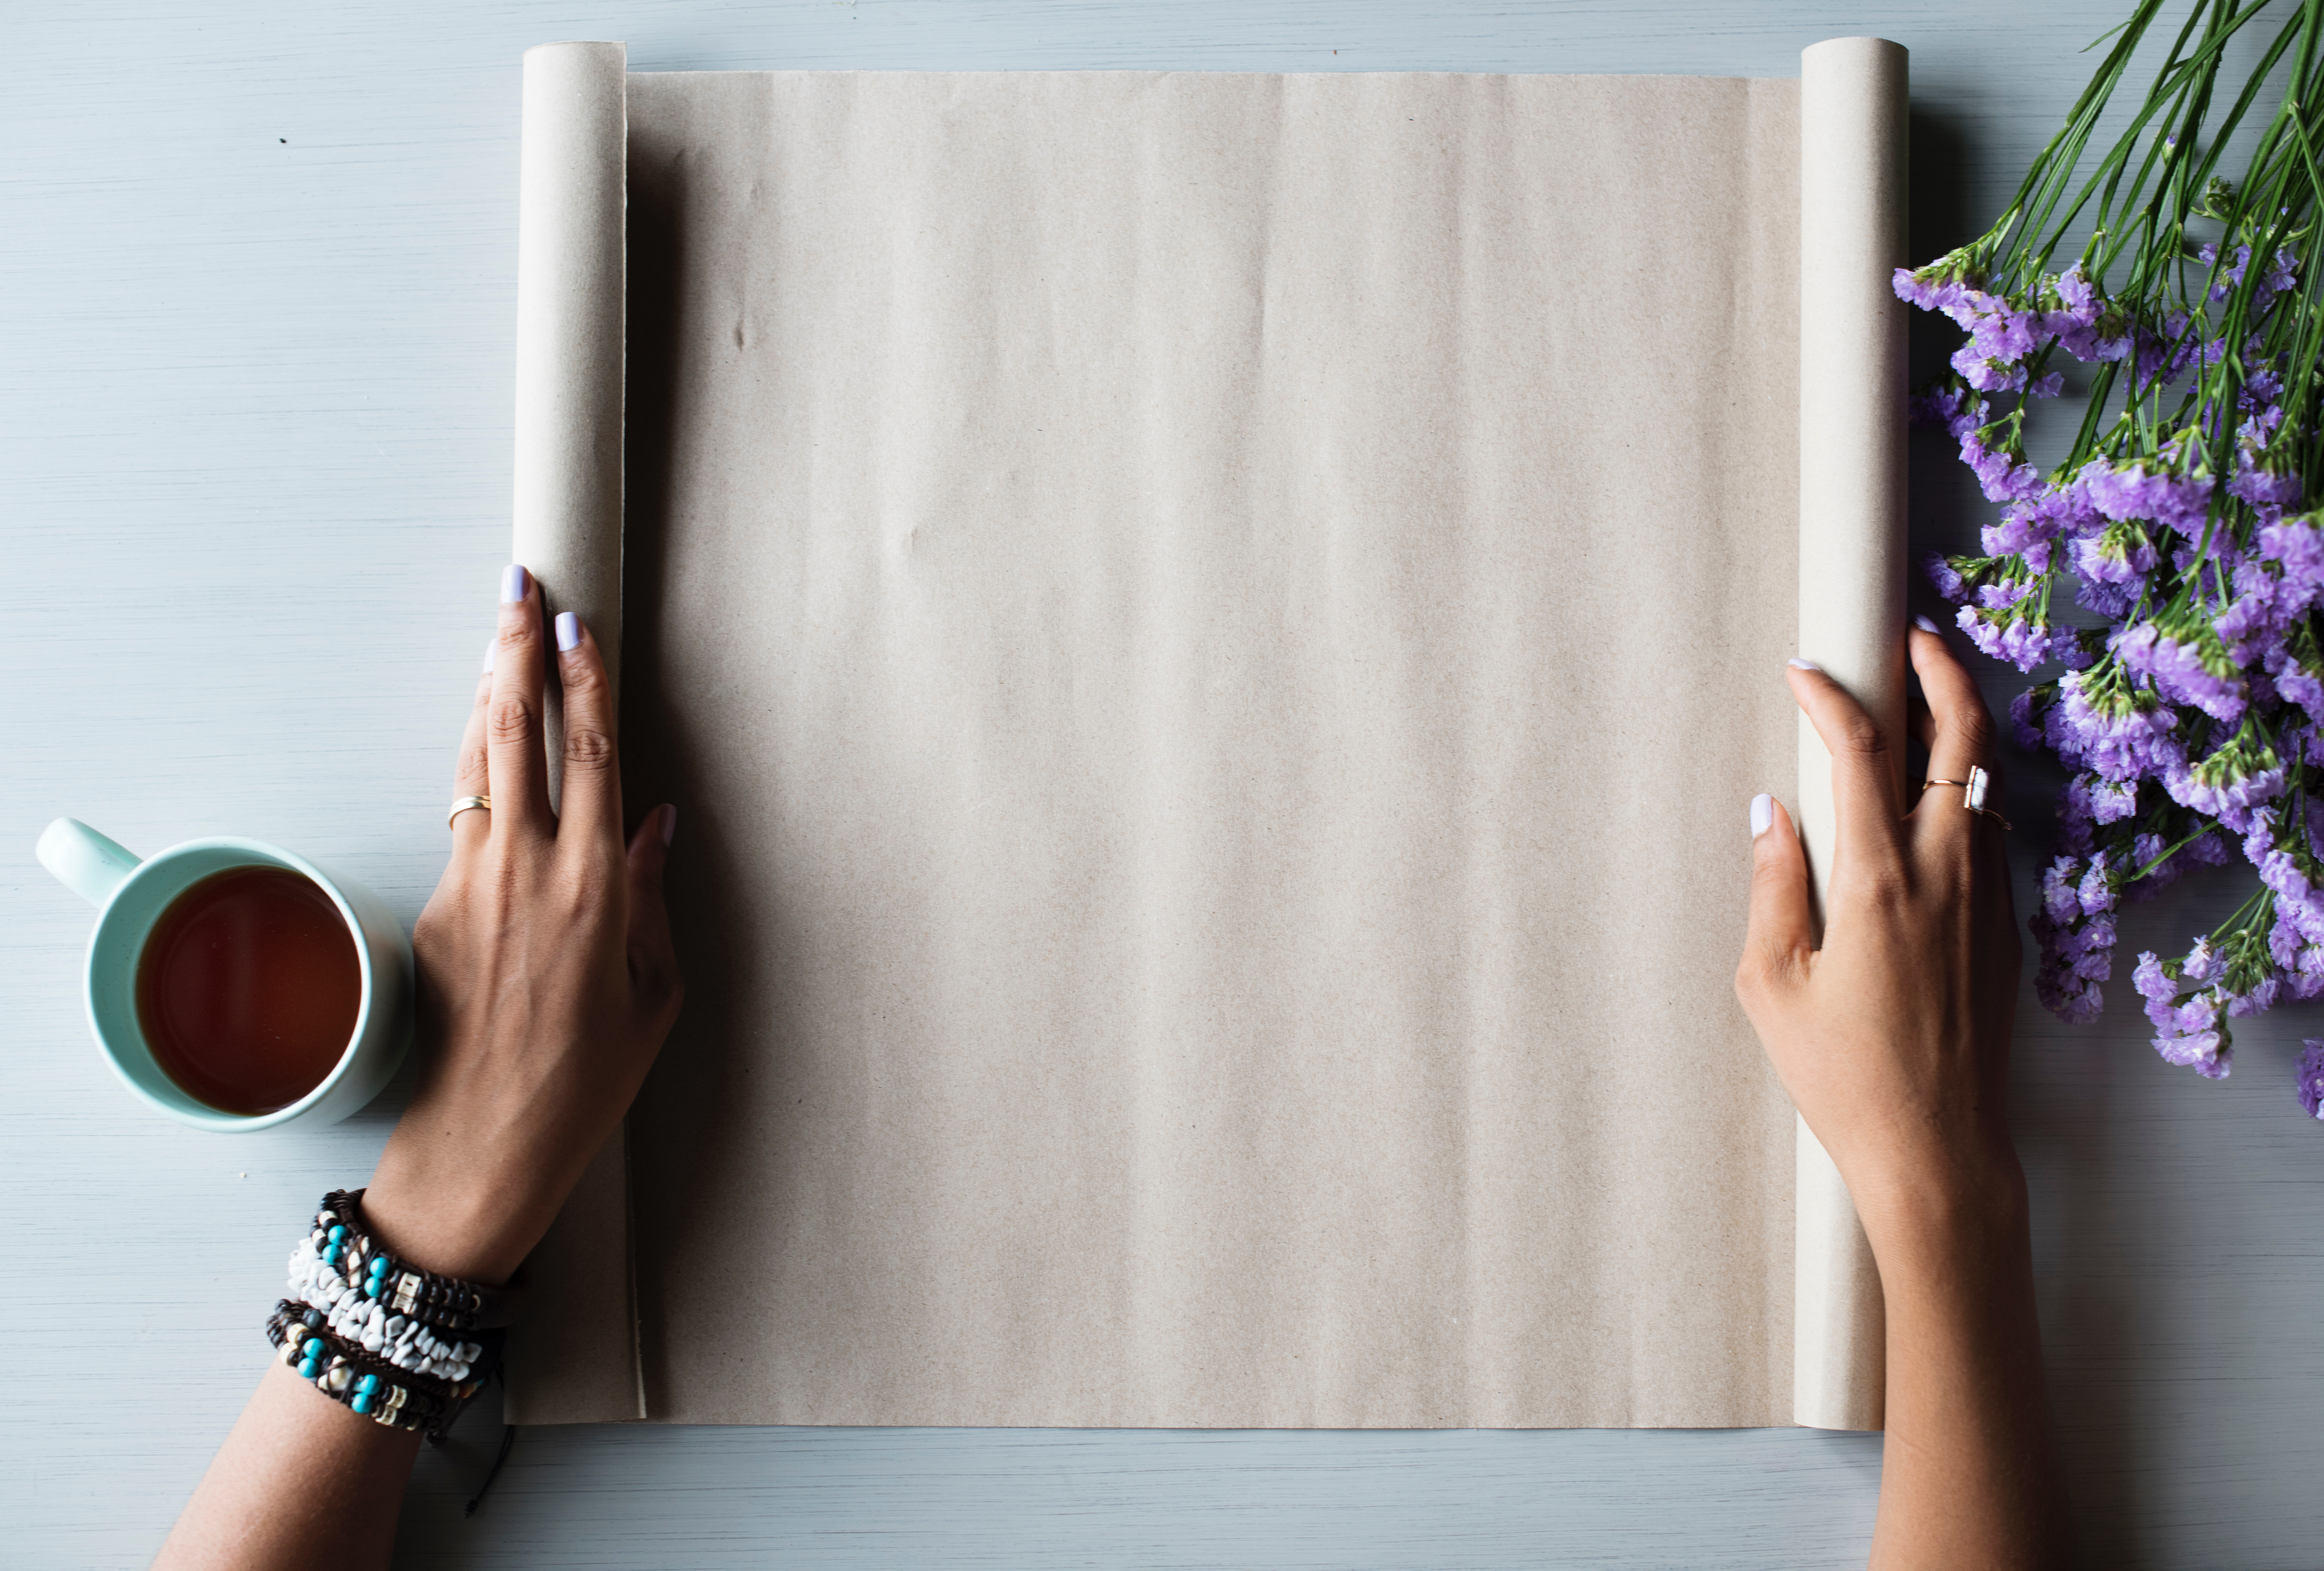
spring, blue, arm, interior design, dress